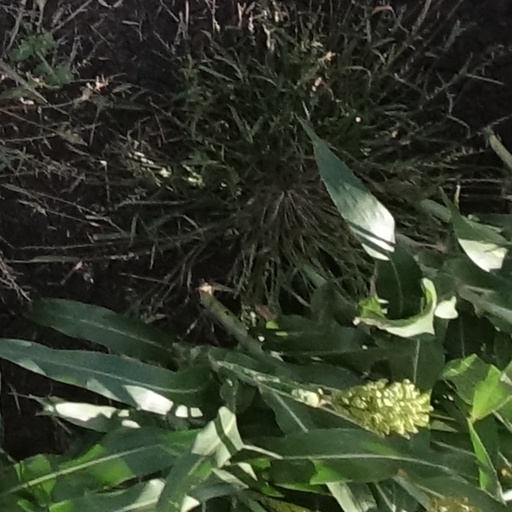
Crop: sorghum